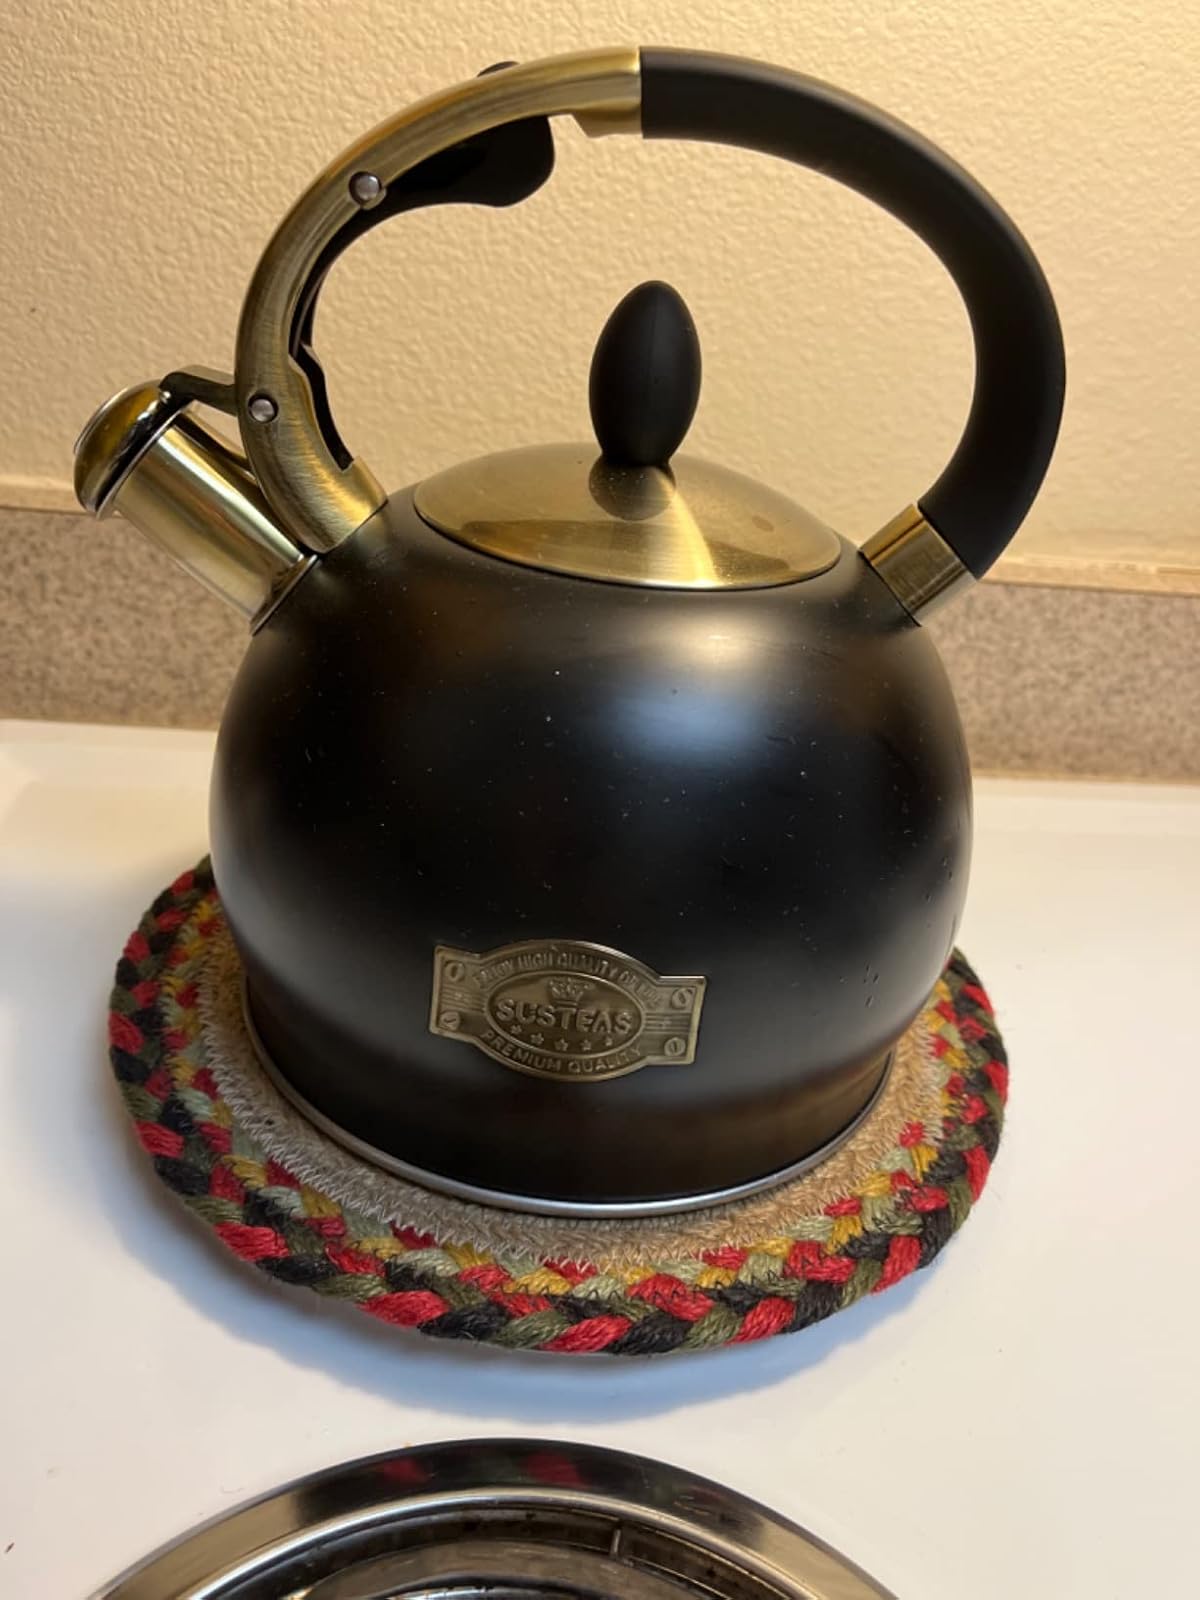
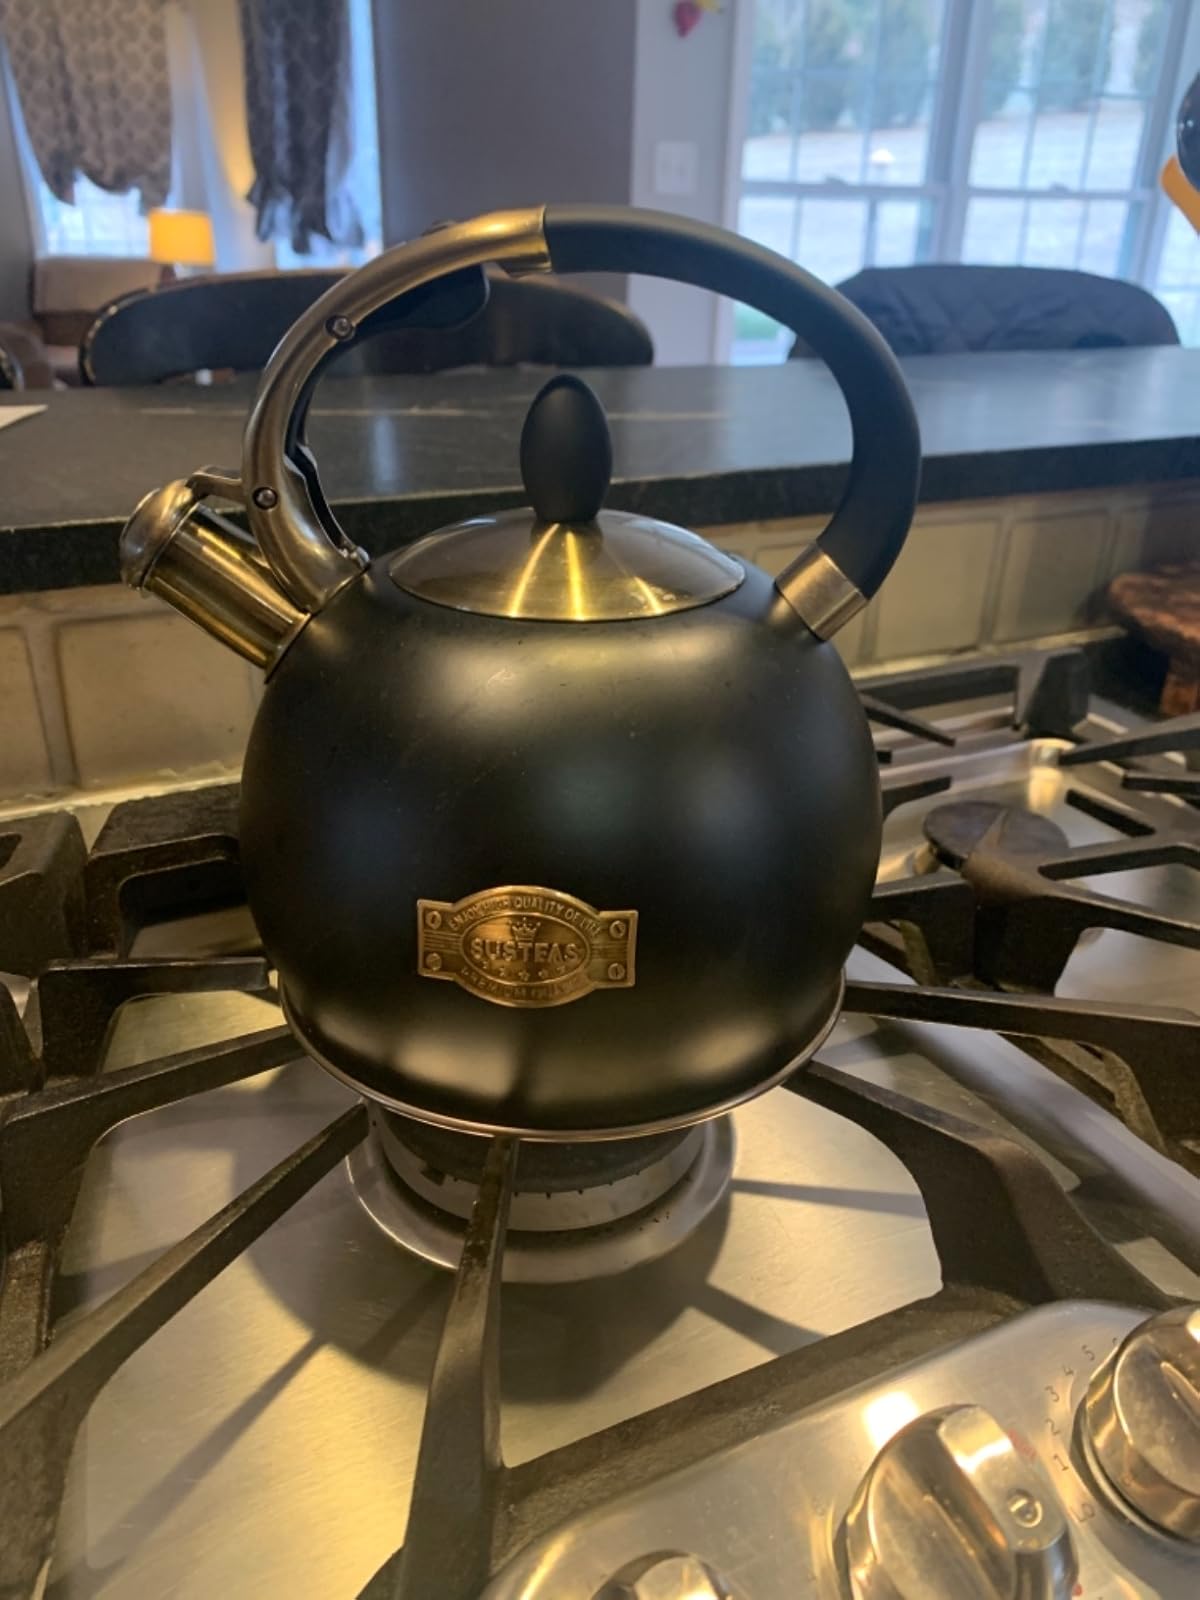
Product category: items_kettle
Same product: yes